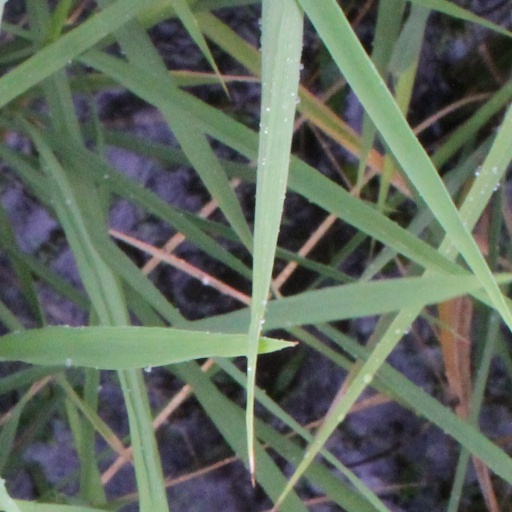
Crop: rice